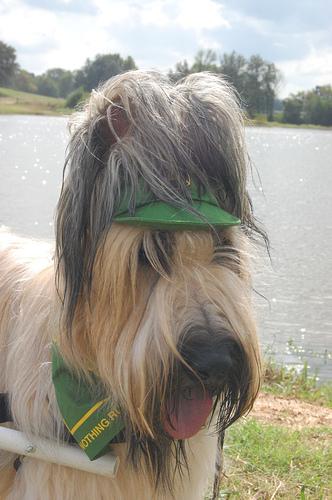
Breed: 230-n000041-briard